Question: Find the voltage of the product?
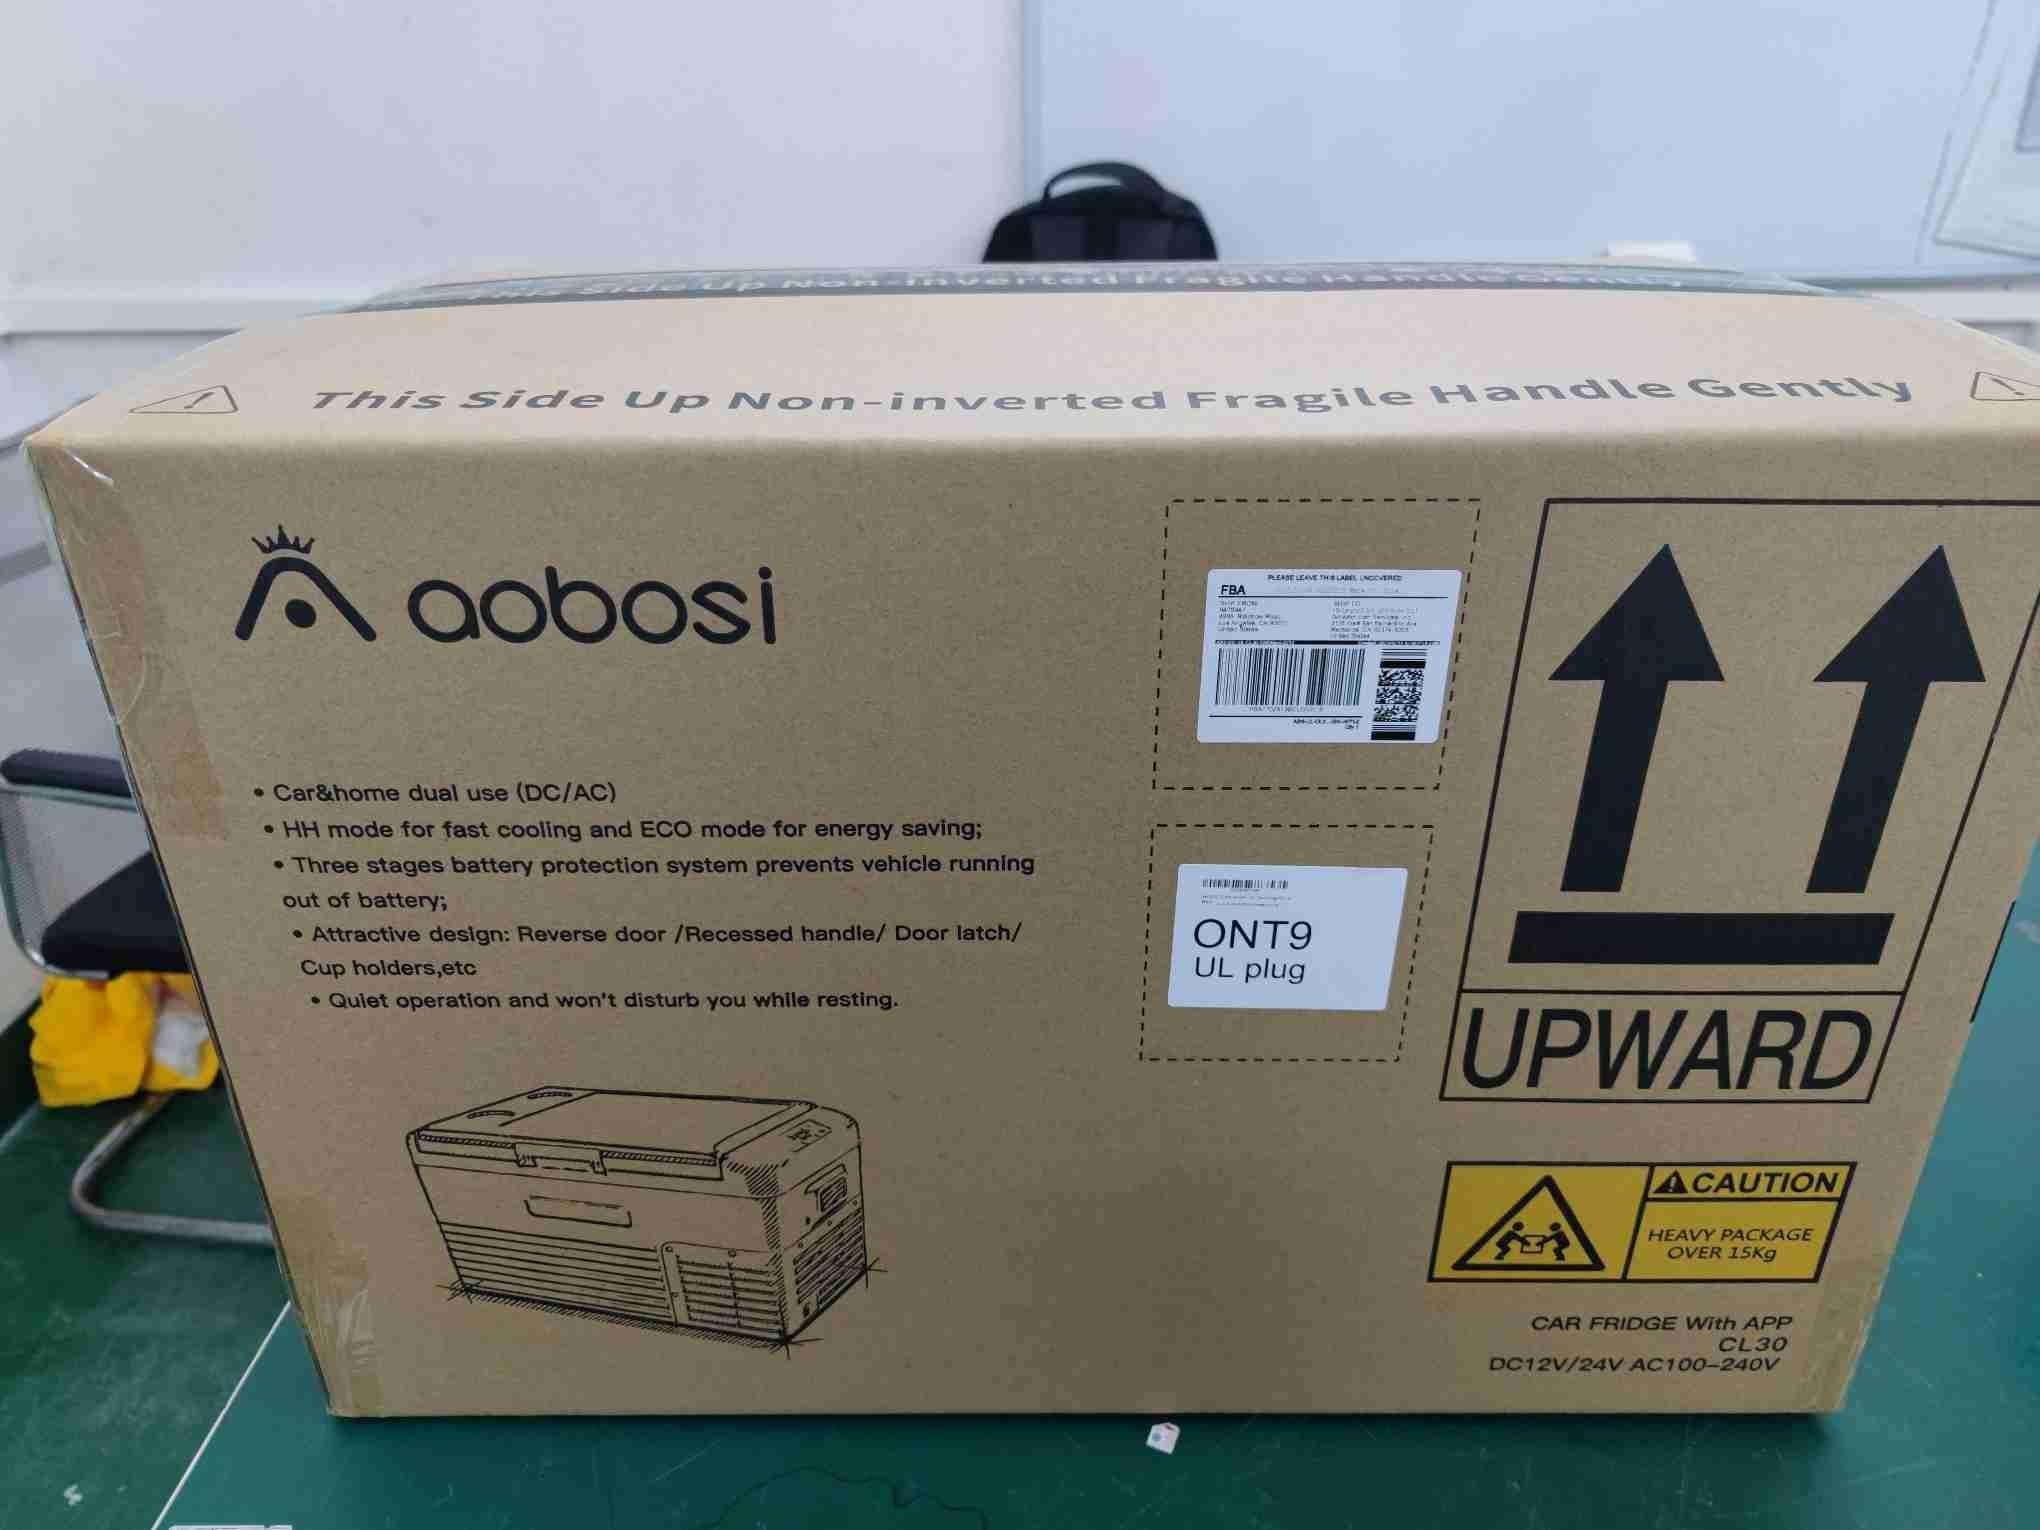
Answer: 12.0 volt